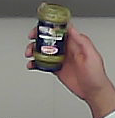
Product: barilla_pesto